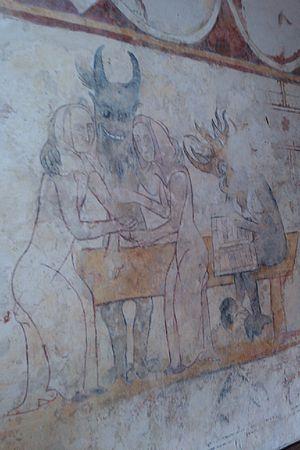
Église Saint-Pierre du Mesnil-Aubert église du XIIIe siècle, en grande partie romane avec de remarquables peintures murales This building is indexed in the Base Mérimée, a database of architectural heritage maintained by the French Ministry of Culture,
Le Mesnil-Aubert est une commune française, située dans le département de la Manche en région Normandie, peuplée de 186 habitants.